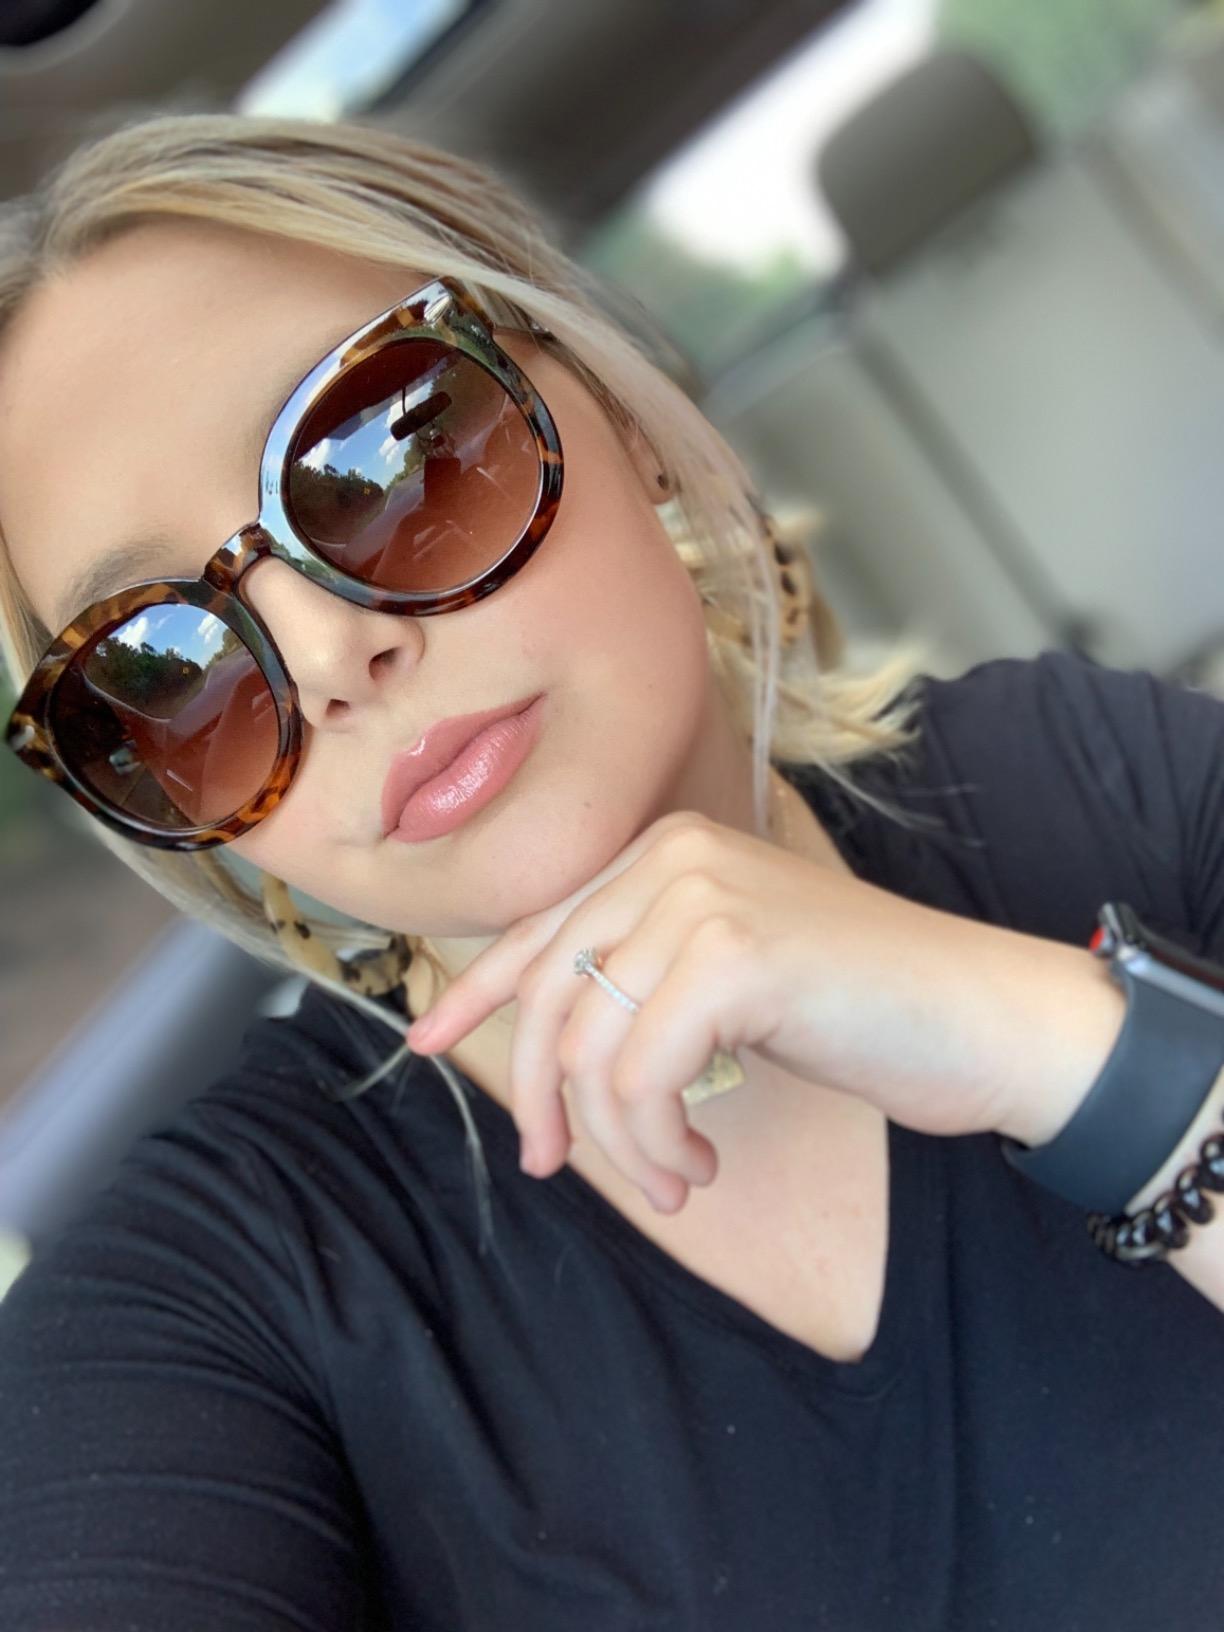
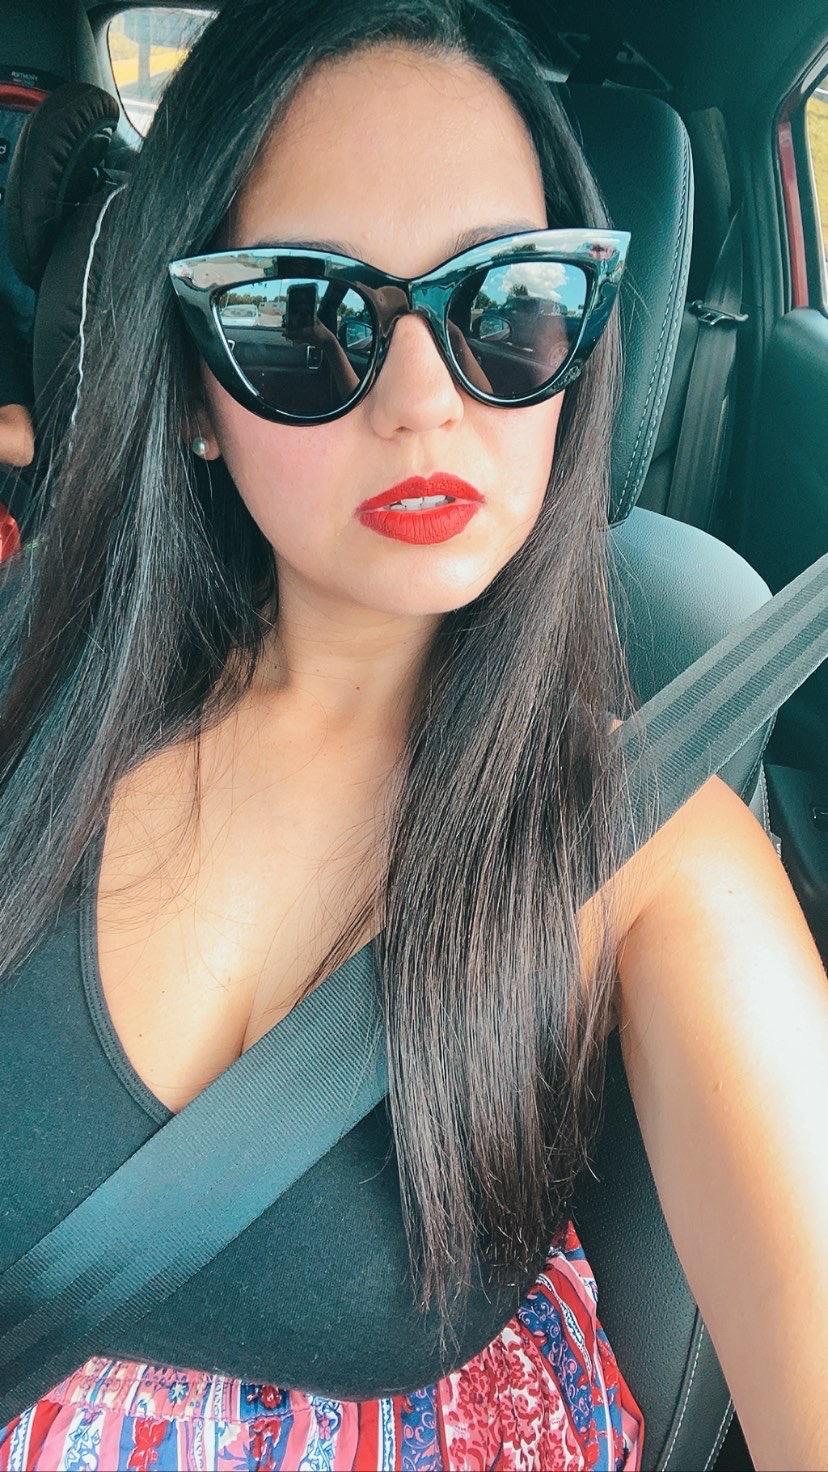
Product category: accessories_sunglasses
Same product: no